Attilio Trerè

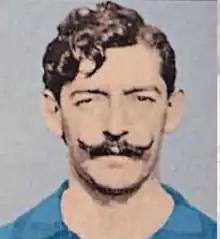

Attilio Trerè (9 October 1887 – 2 January 1943) was an Italian professional footballer, who played as a midfielder, and in his early years as a goalkeeper. His brother, Alessandro, also played for Milan as a footballer. Attilio is a member of the A.C. Milan Hall of Fame. He represented the Italy national football team five times, the first being Italy's first ever match on 15 May 1910, the occasion of a friendly match against France in a 6–2 home win. He was also part of Italy's squad for the football tournament at the 1912 Summer Olympics, but he did not play in any matches.